Montana-class battleship

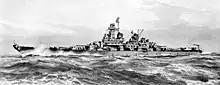
An artist's impression of the "Montana" class

The outbreak of World War II in September 1939 radically altered the constraints imposed on C&R. The remaining limits imposed by the Washington and London treaties were now removed entirely; the new ship would only be limited by logistical restrictions of existing naval infrastructure, most significantly the Panama Canal and available dry docks. The Navy had been pushing for a third, wider set of locks for the Panama Canal since 1938, which was approved in 1940. Nevertheless, some limitations still existed; the length and height of the BB65 designs had to take into account one of the shipyards at which they were to be built: the New York Navy Yard slipways could not handle the construction of a ship more than , and vessels built there had to be low enough to clear the Brooklyn Bridge at low tide. Consequently, the yard's number 4 dry dock had to be enlarged and the ships would be floated out rather than conventionally launched. In October, the General Board asked for new twelve-gun designs that were sufficiently armored, which was estimated could be accomplished on a displacement of around . The Preliminary Design department at C&R responded with a design in mid-January 1940 that largely met the General Board's requirements, but displacement was set at . An option to replace the standard 5-inch/38 secondaries with longer-barrel 5-inch/54 guns would add about to the ships.